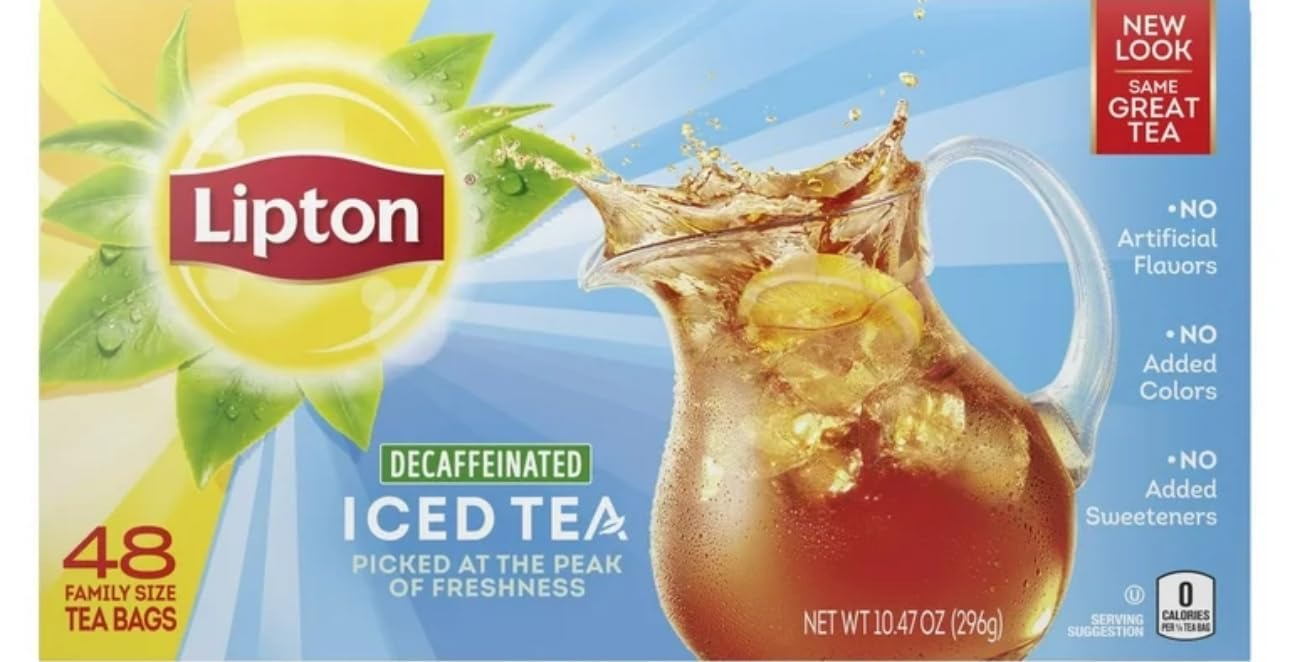
Item Name: Lipton Family-Sized Black Iced Tea Bags, Decaffeinated, Unsweetened, 48 ct
Value: 48.0
Unit: count

Price: 16.11